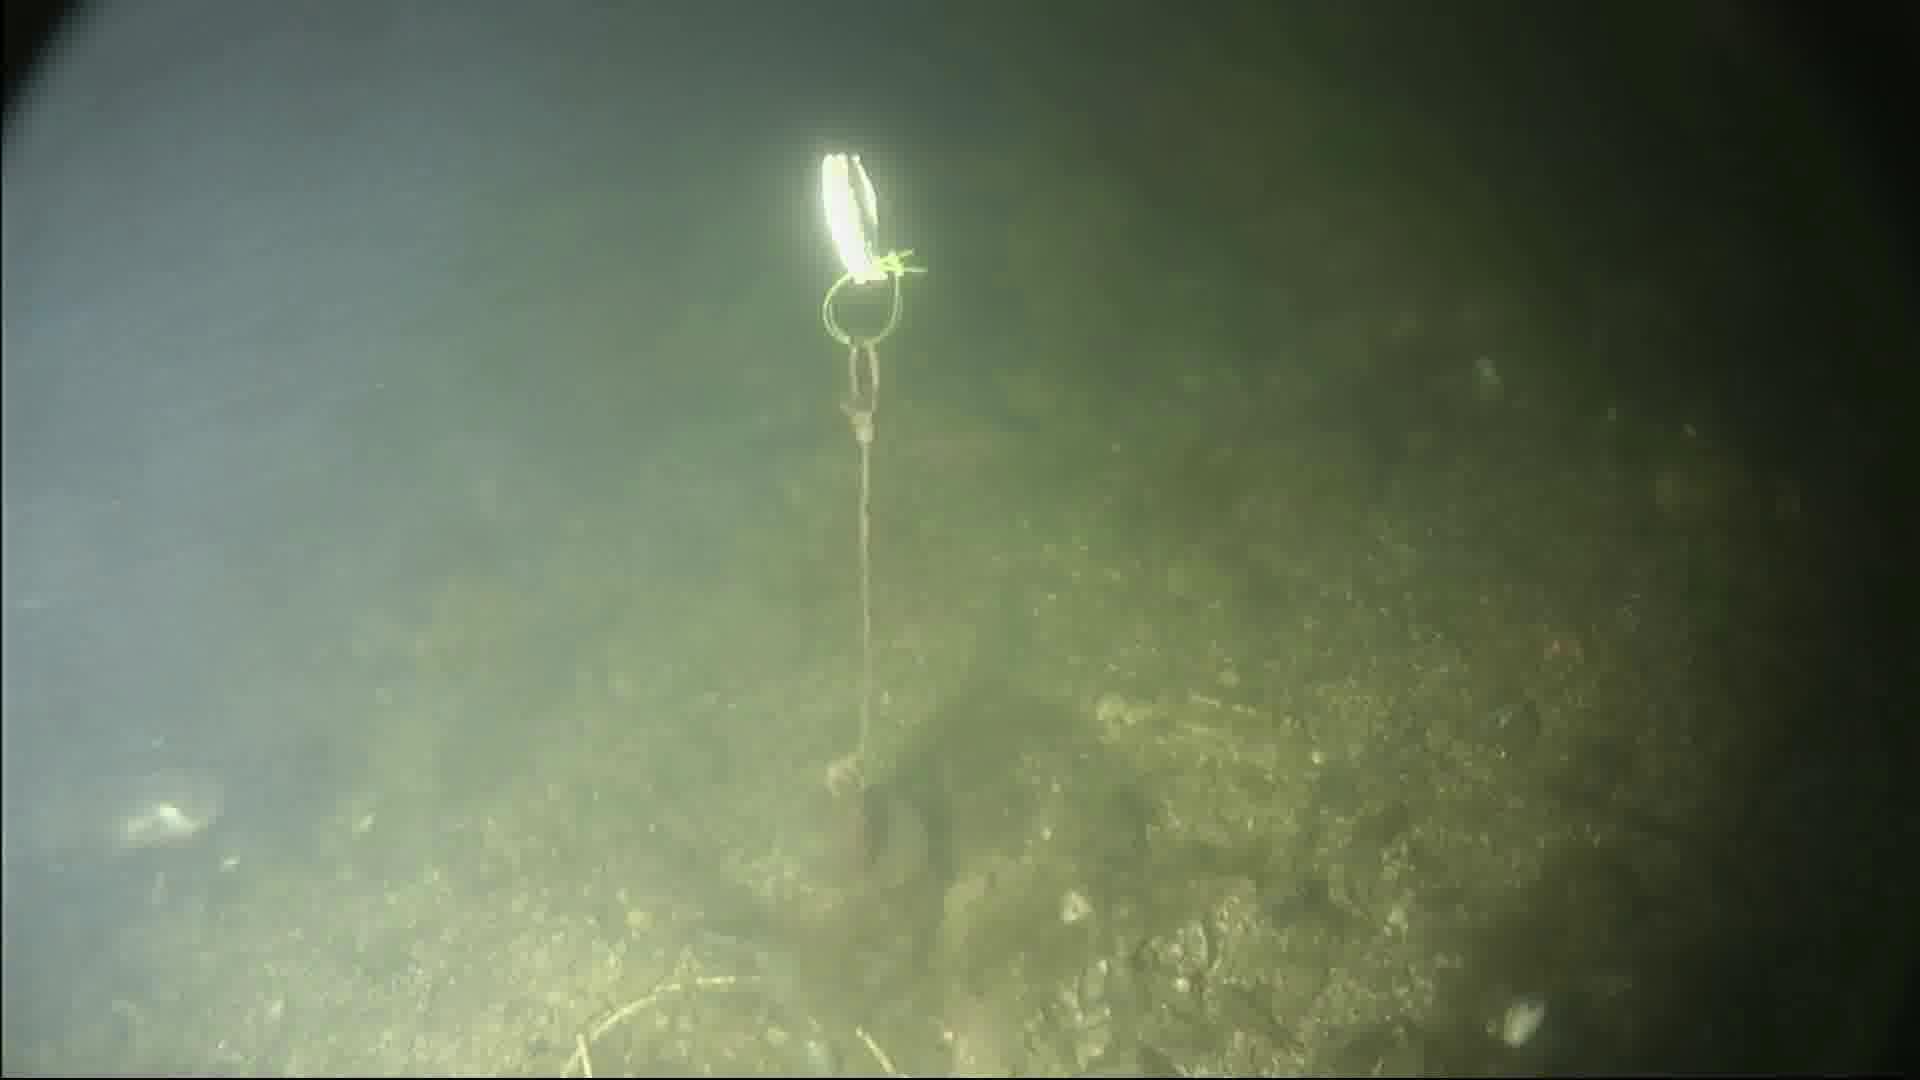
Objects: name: fish
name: crab